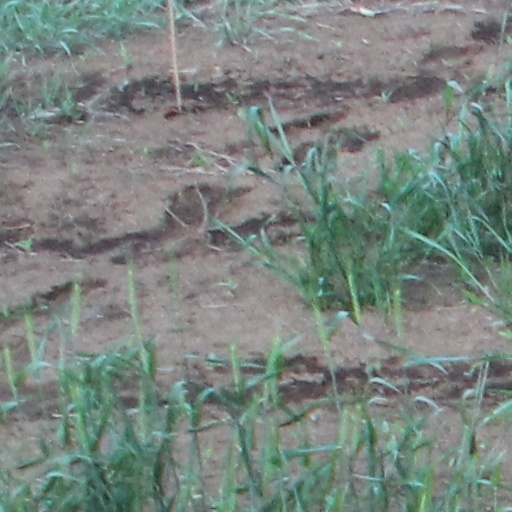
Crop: wheat